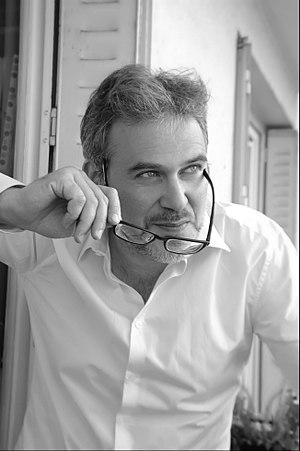
Vincent Cespedes, né le 14 septembre 1973 à Aubervilliers, est un philosophe, essayiste et compositeur français.